Diederich College of Communication

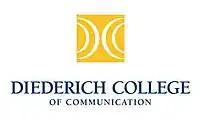

The J. William & Mary Diederich College of Communication (or simply Diederich College of Communication) is one of the primary colleges at Marquette University, located in Milwaukee, Wisconsin. The college is named for J. William Diederich, a former executive at Landmark Media Enterprises, and his wife, Mary.